Kayo Shekoni

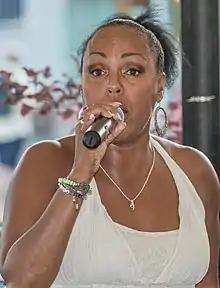
Shekoni performing in 2014

Kayode Maria Söderberg Shekoni (born 17 April 1964), known professionally as Kayo, is a Swedish singer and actress.